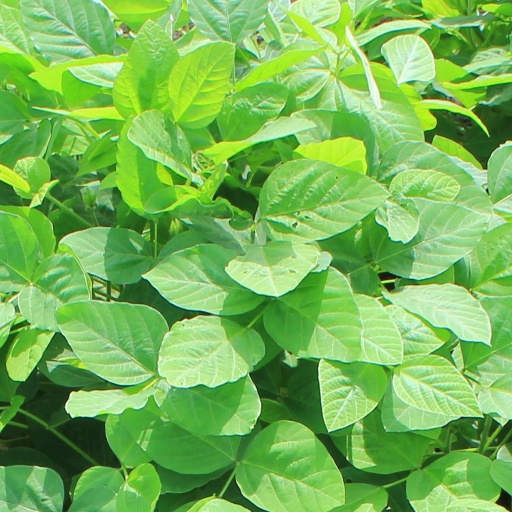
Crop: soybean